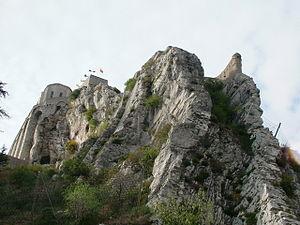
Citadelle de Sisteron - la guérite du diable vue du pont
À 500 m d'altitude, la citadelle de Sisteron surplombe la ville de Sisteron — située dans un passage entre le Dauphiné et la Provence — et la Durance. Construite sur un éperon rocheux, c'est la première chose que l'on voit en arrivant dans la ville. La citadelle, avec ses fortifications, était un verrou stratégique sur la route menant des Alpes vers la Méditerranée. Classée monument historique, c'est la pièce maîtresse de la ville. Jean Errard, ingénieur militaire d'Henri IV, puis Vauban l'ont marquée de leur empreinte.